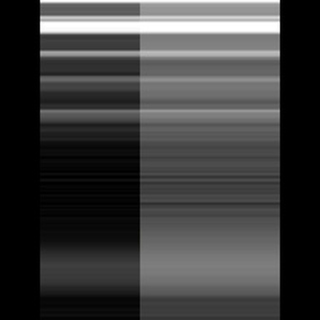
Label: sugarcane_mosaic